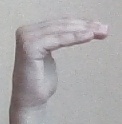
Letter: haa